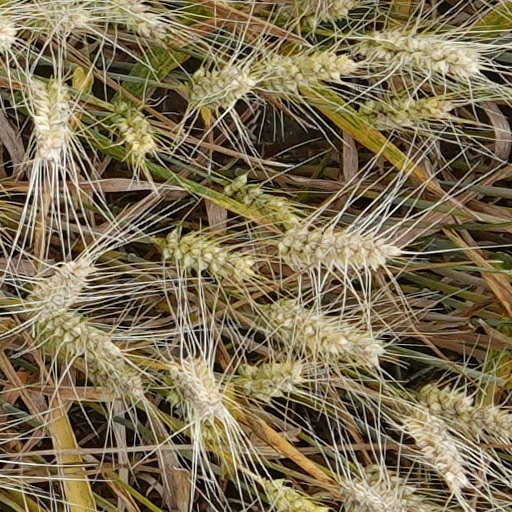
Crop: wheat